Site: brandenburg
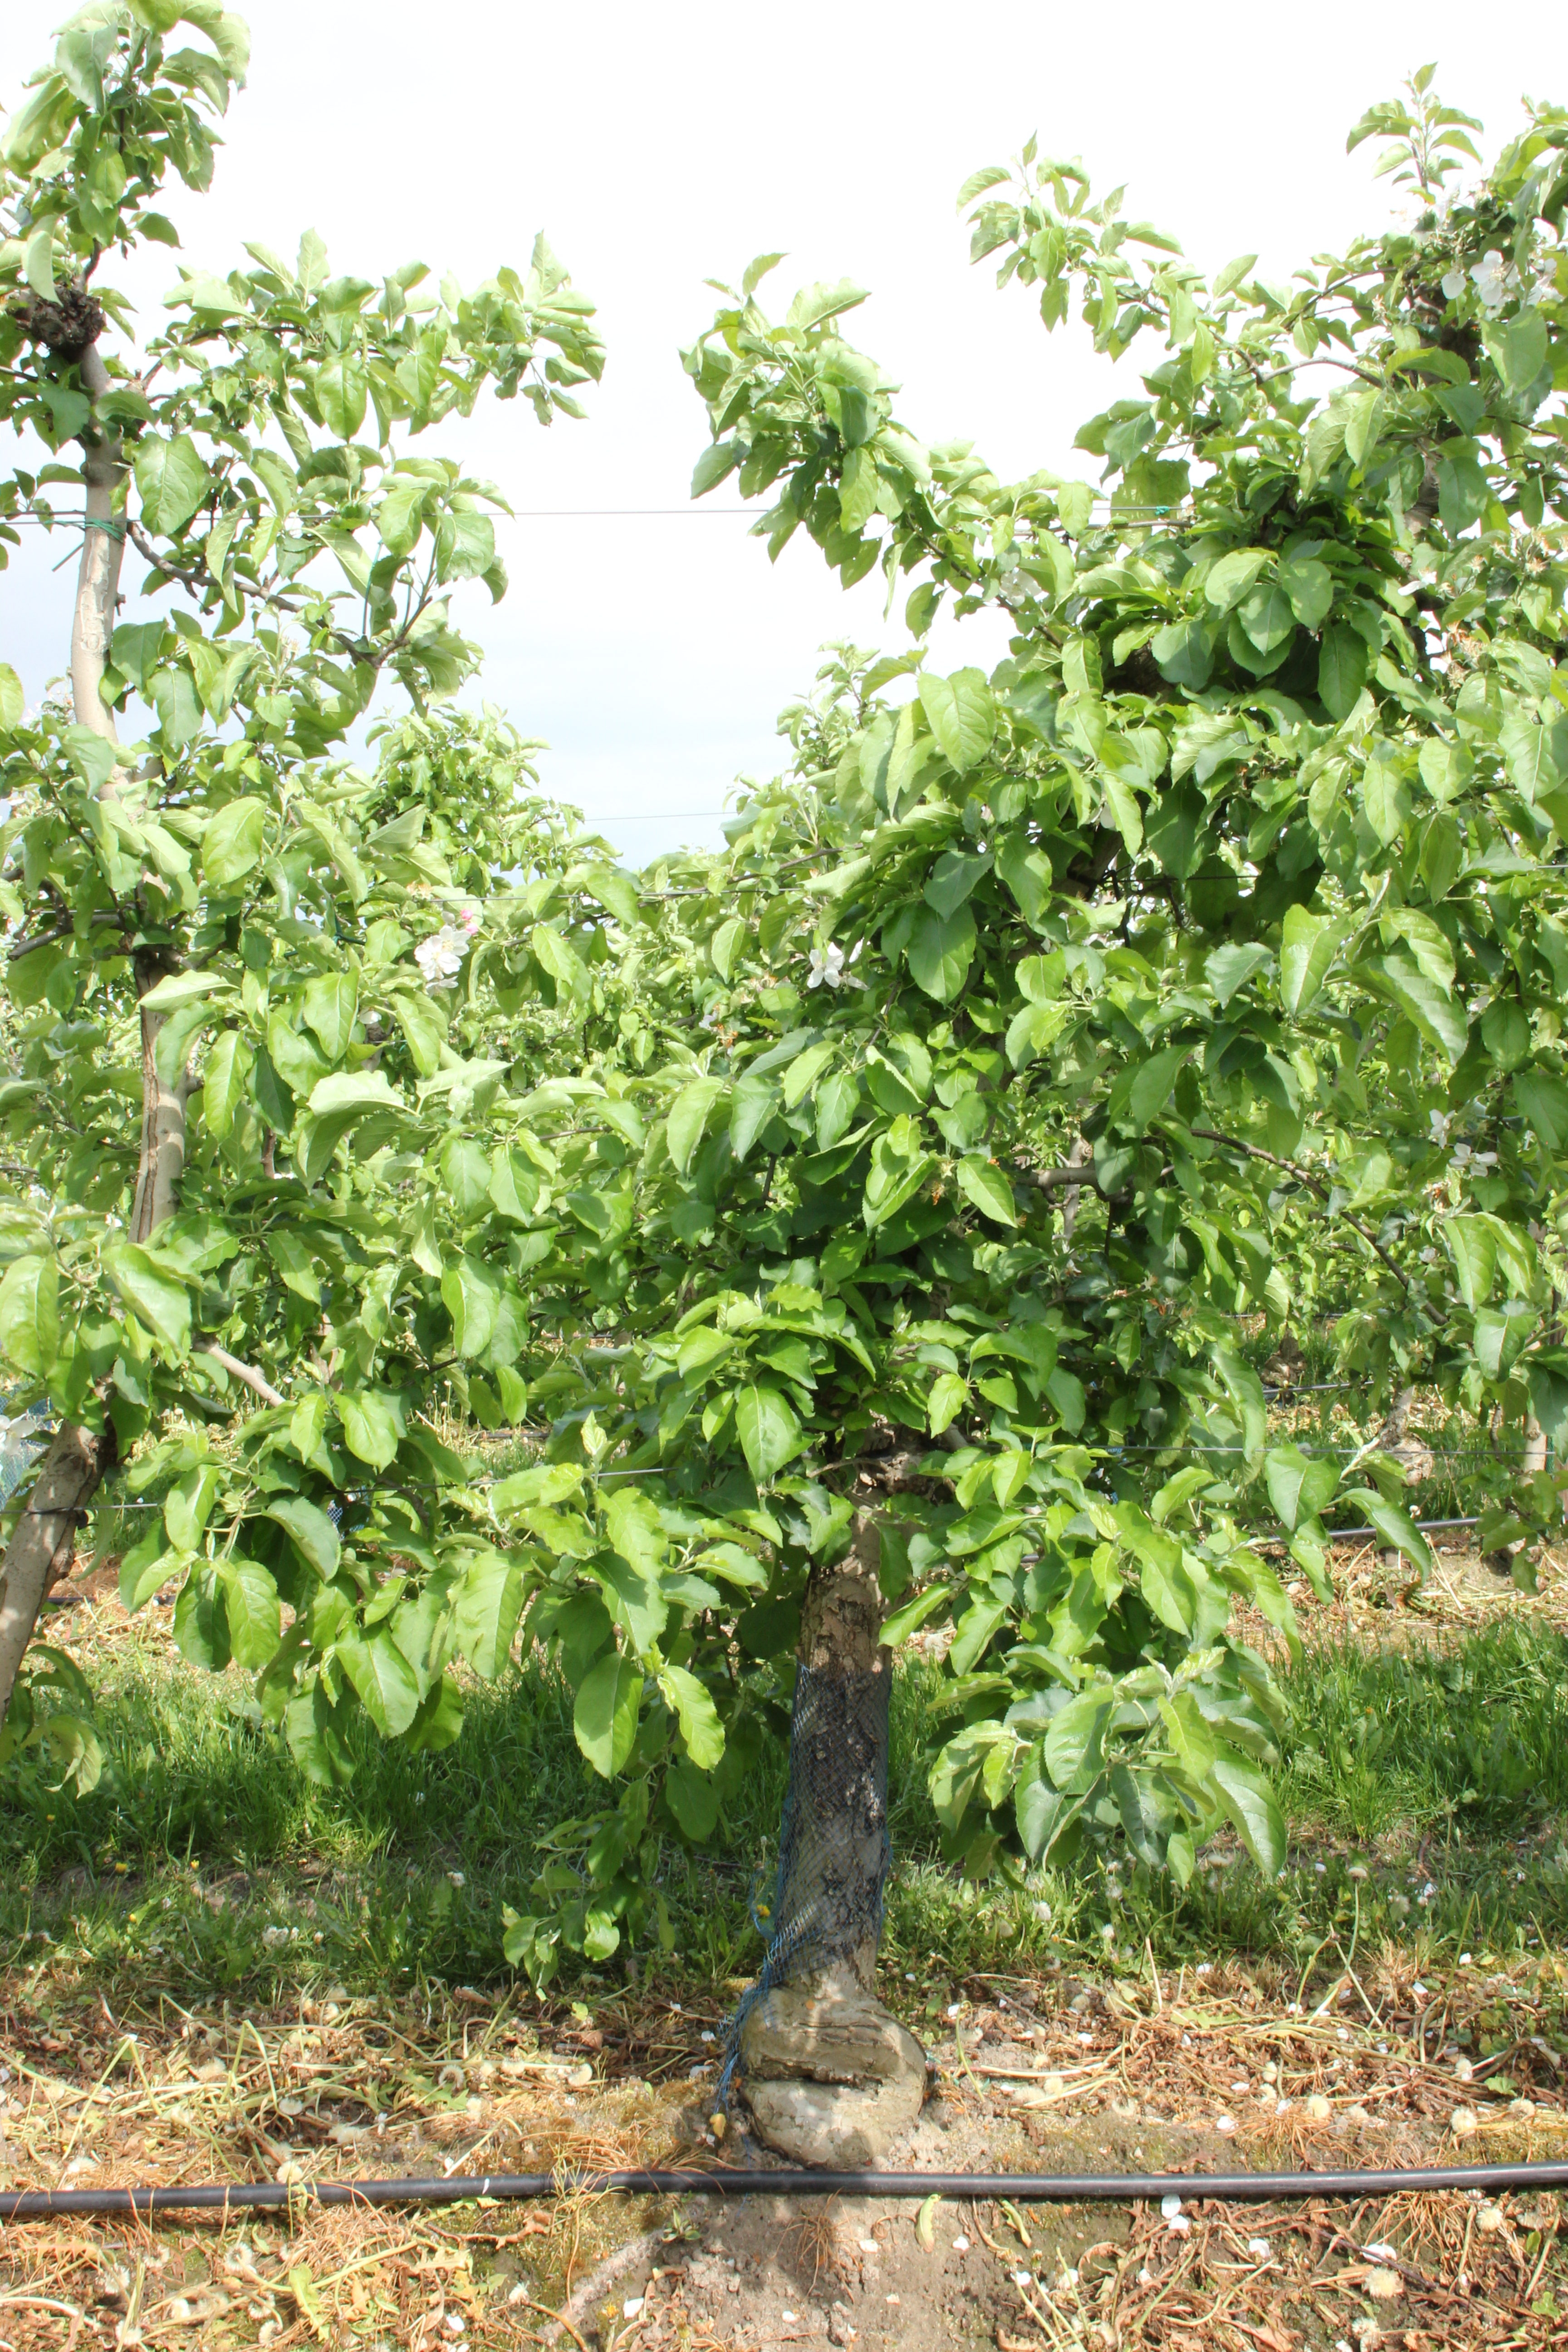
Growth stage (BBCH 67): Flowering